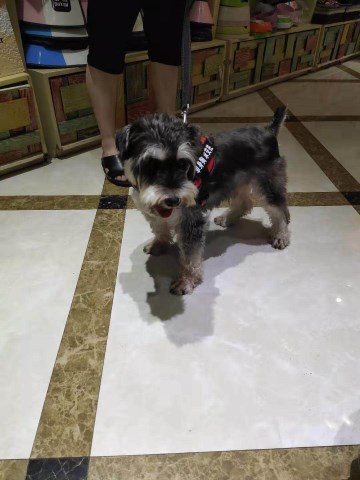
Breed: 2342-n000102-miniature_schnauzer